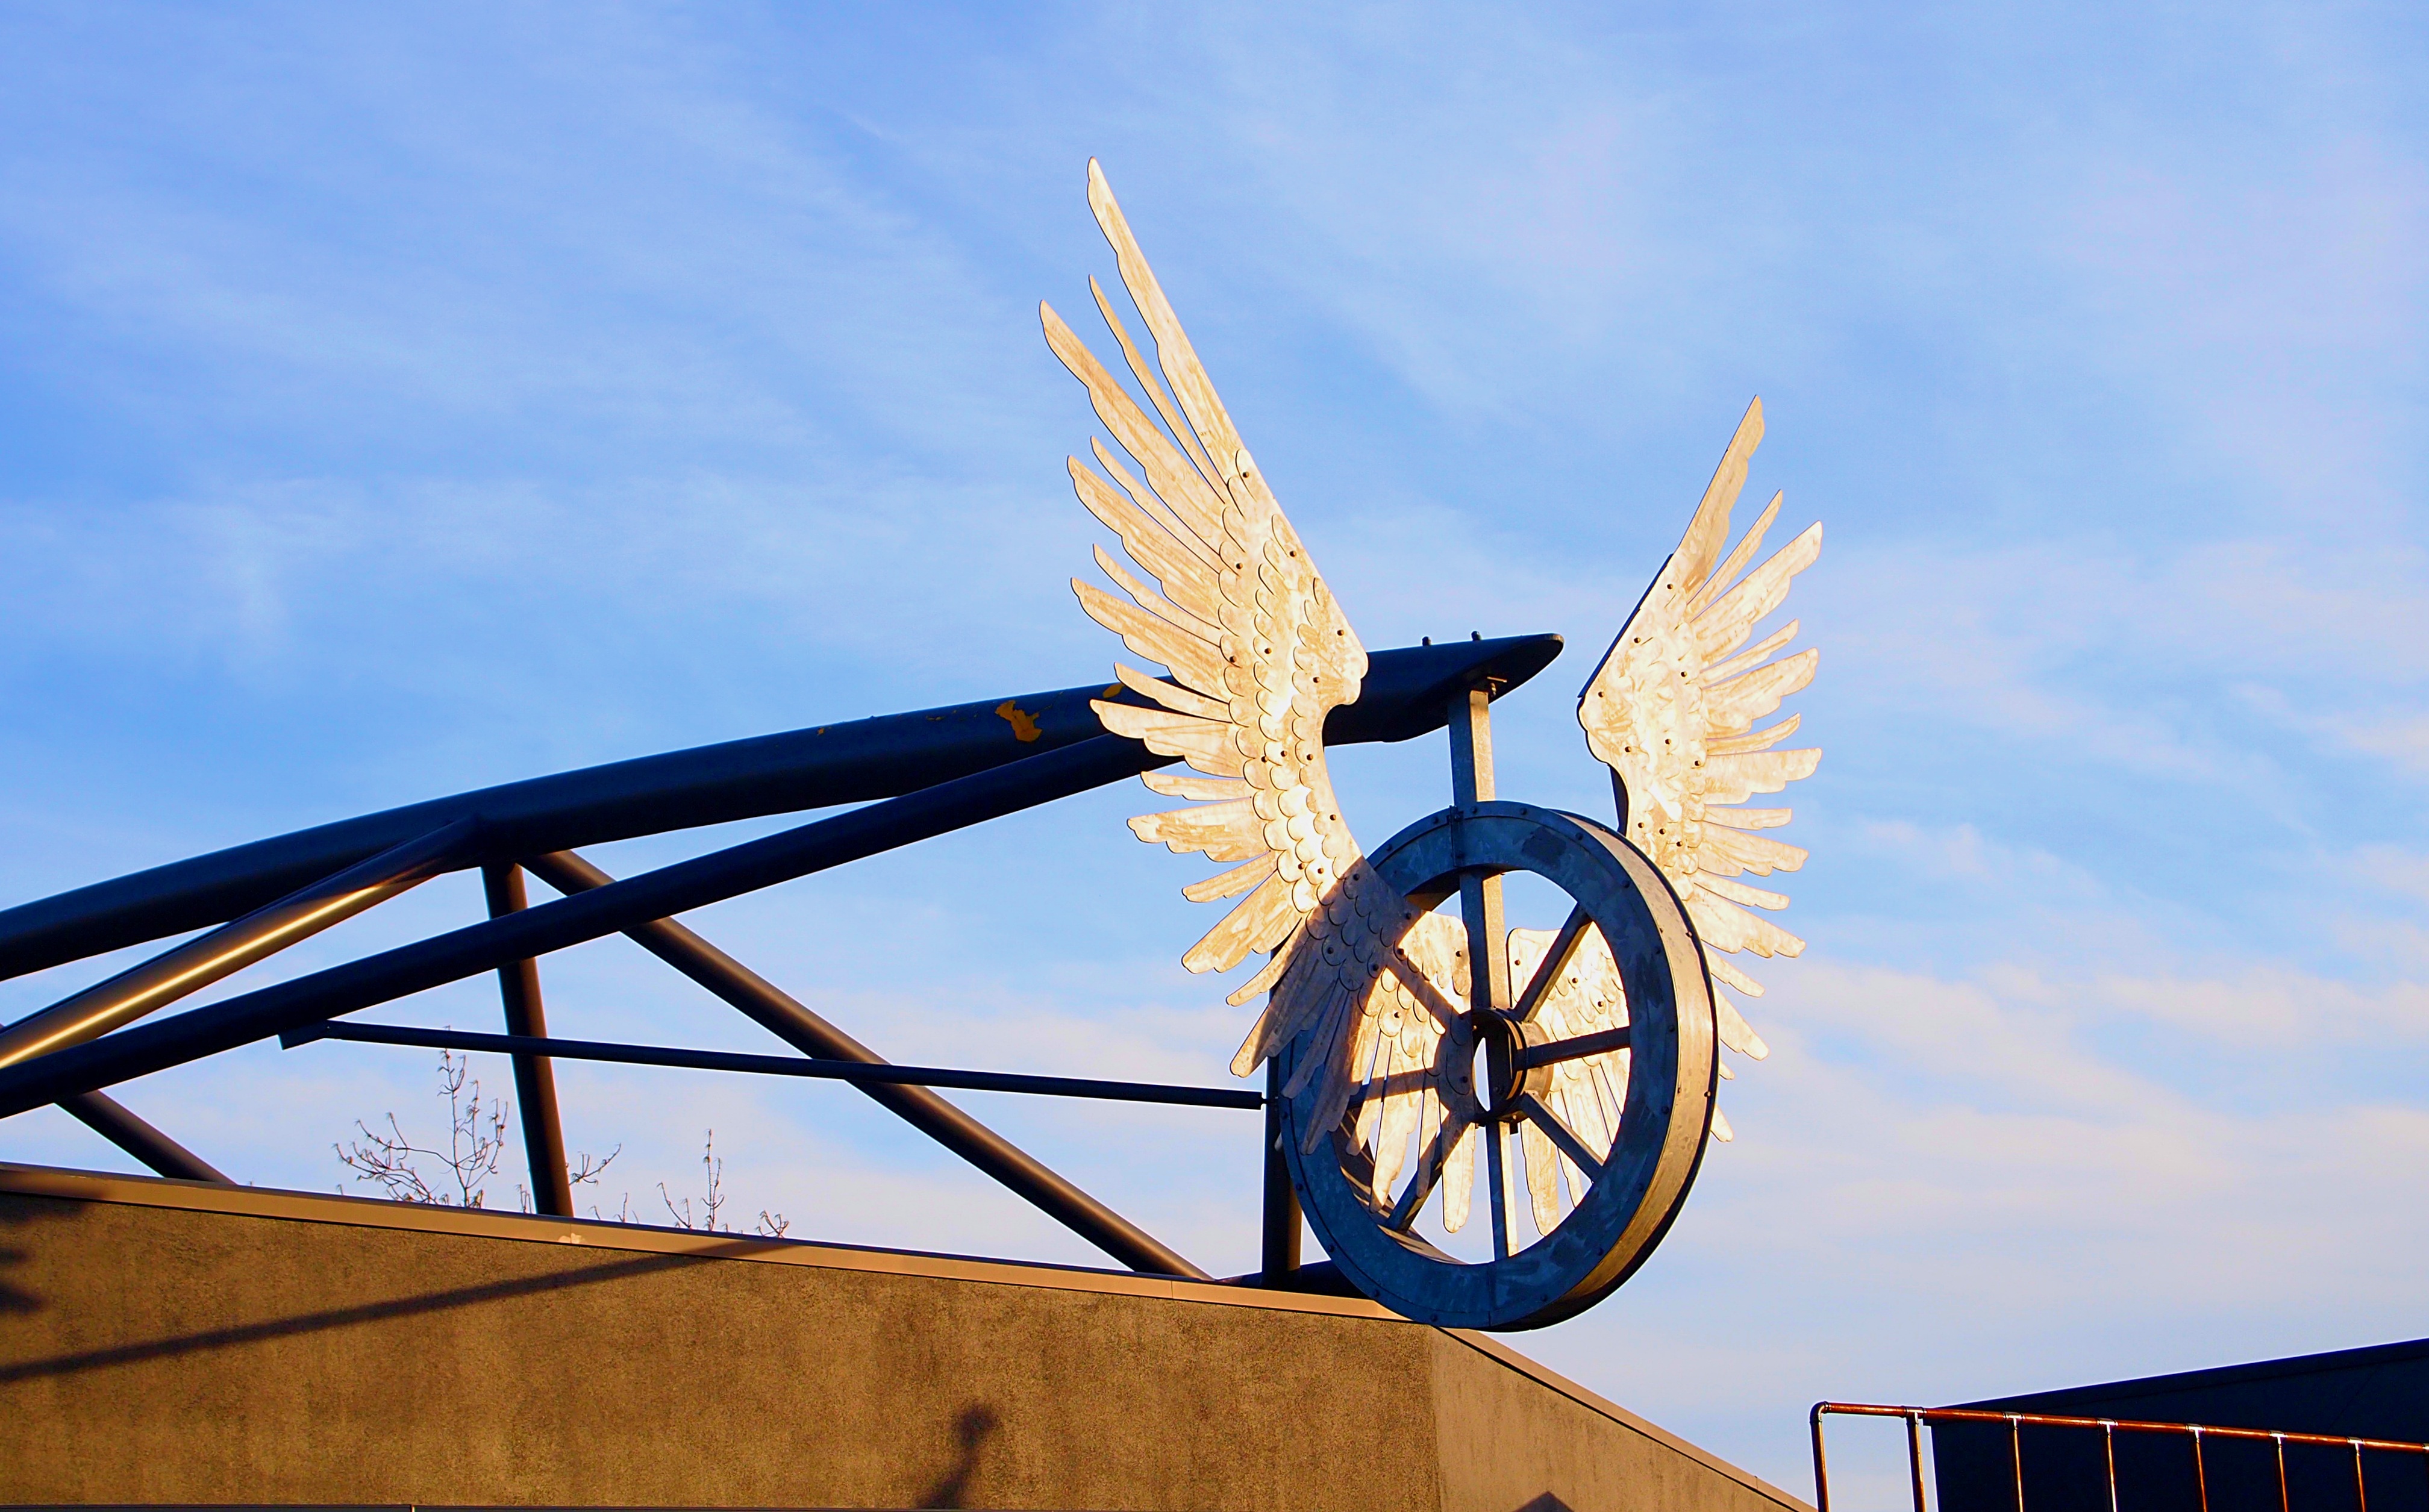
sky, wheel, windmill, wind, bicycle, vehicle, museum, blue, wings, shield, railway museum, atmosphere of earth